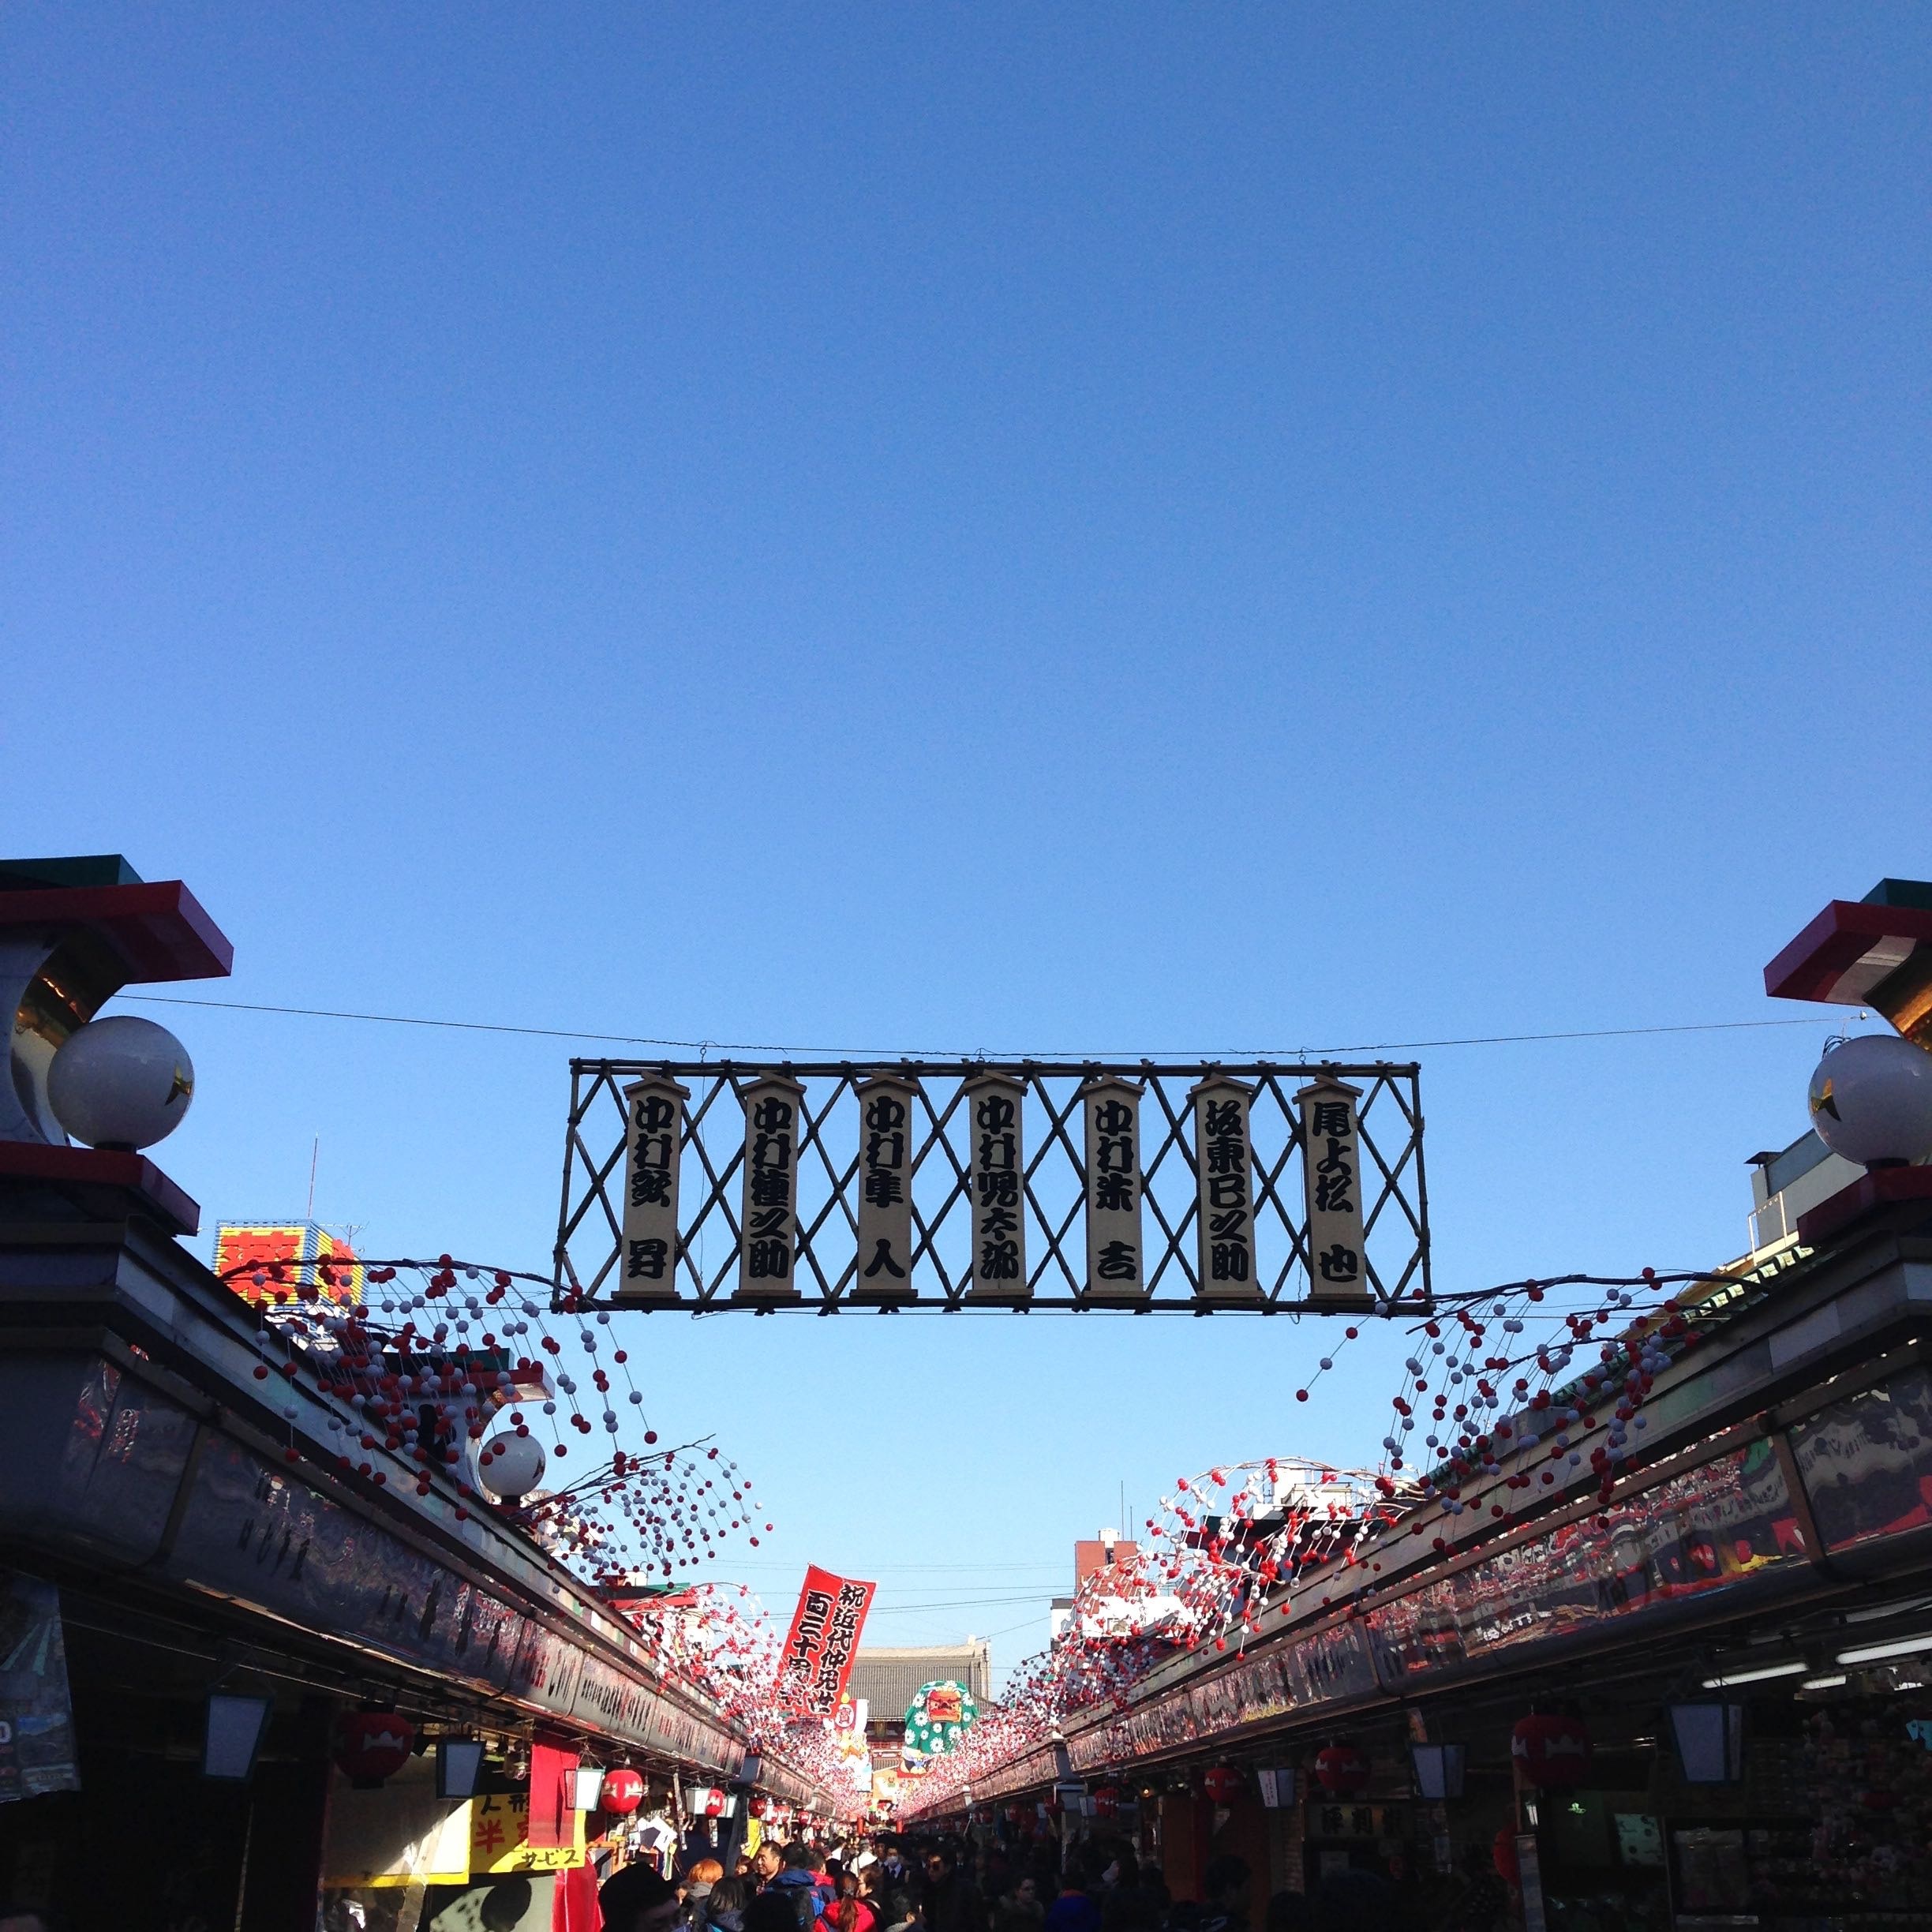
bridge, vacation, travel, vehicle, amusement park, asia, landmark, tourism, gate, japan, stadium, tokyo, temple, japanese, destination, asakusa, sensoji, senso ji